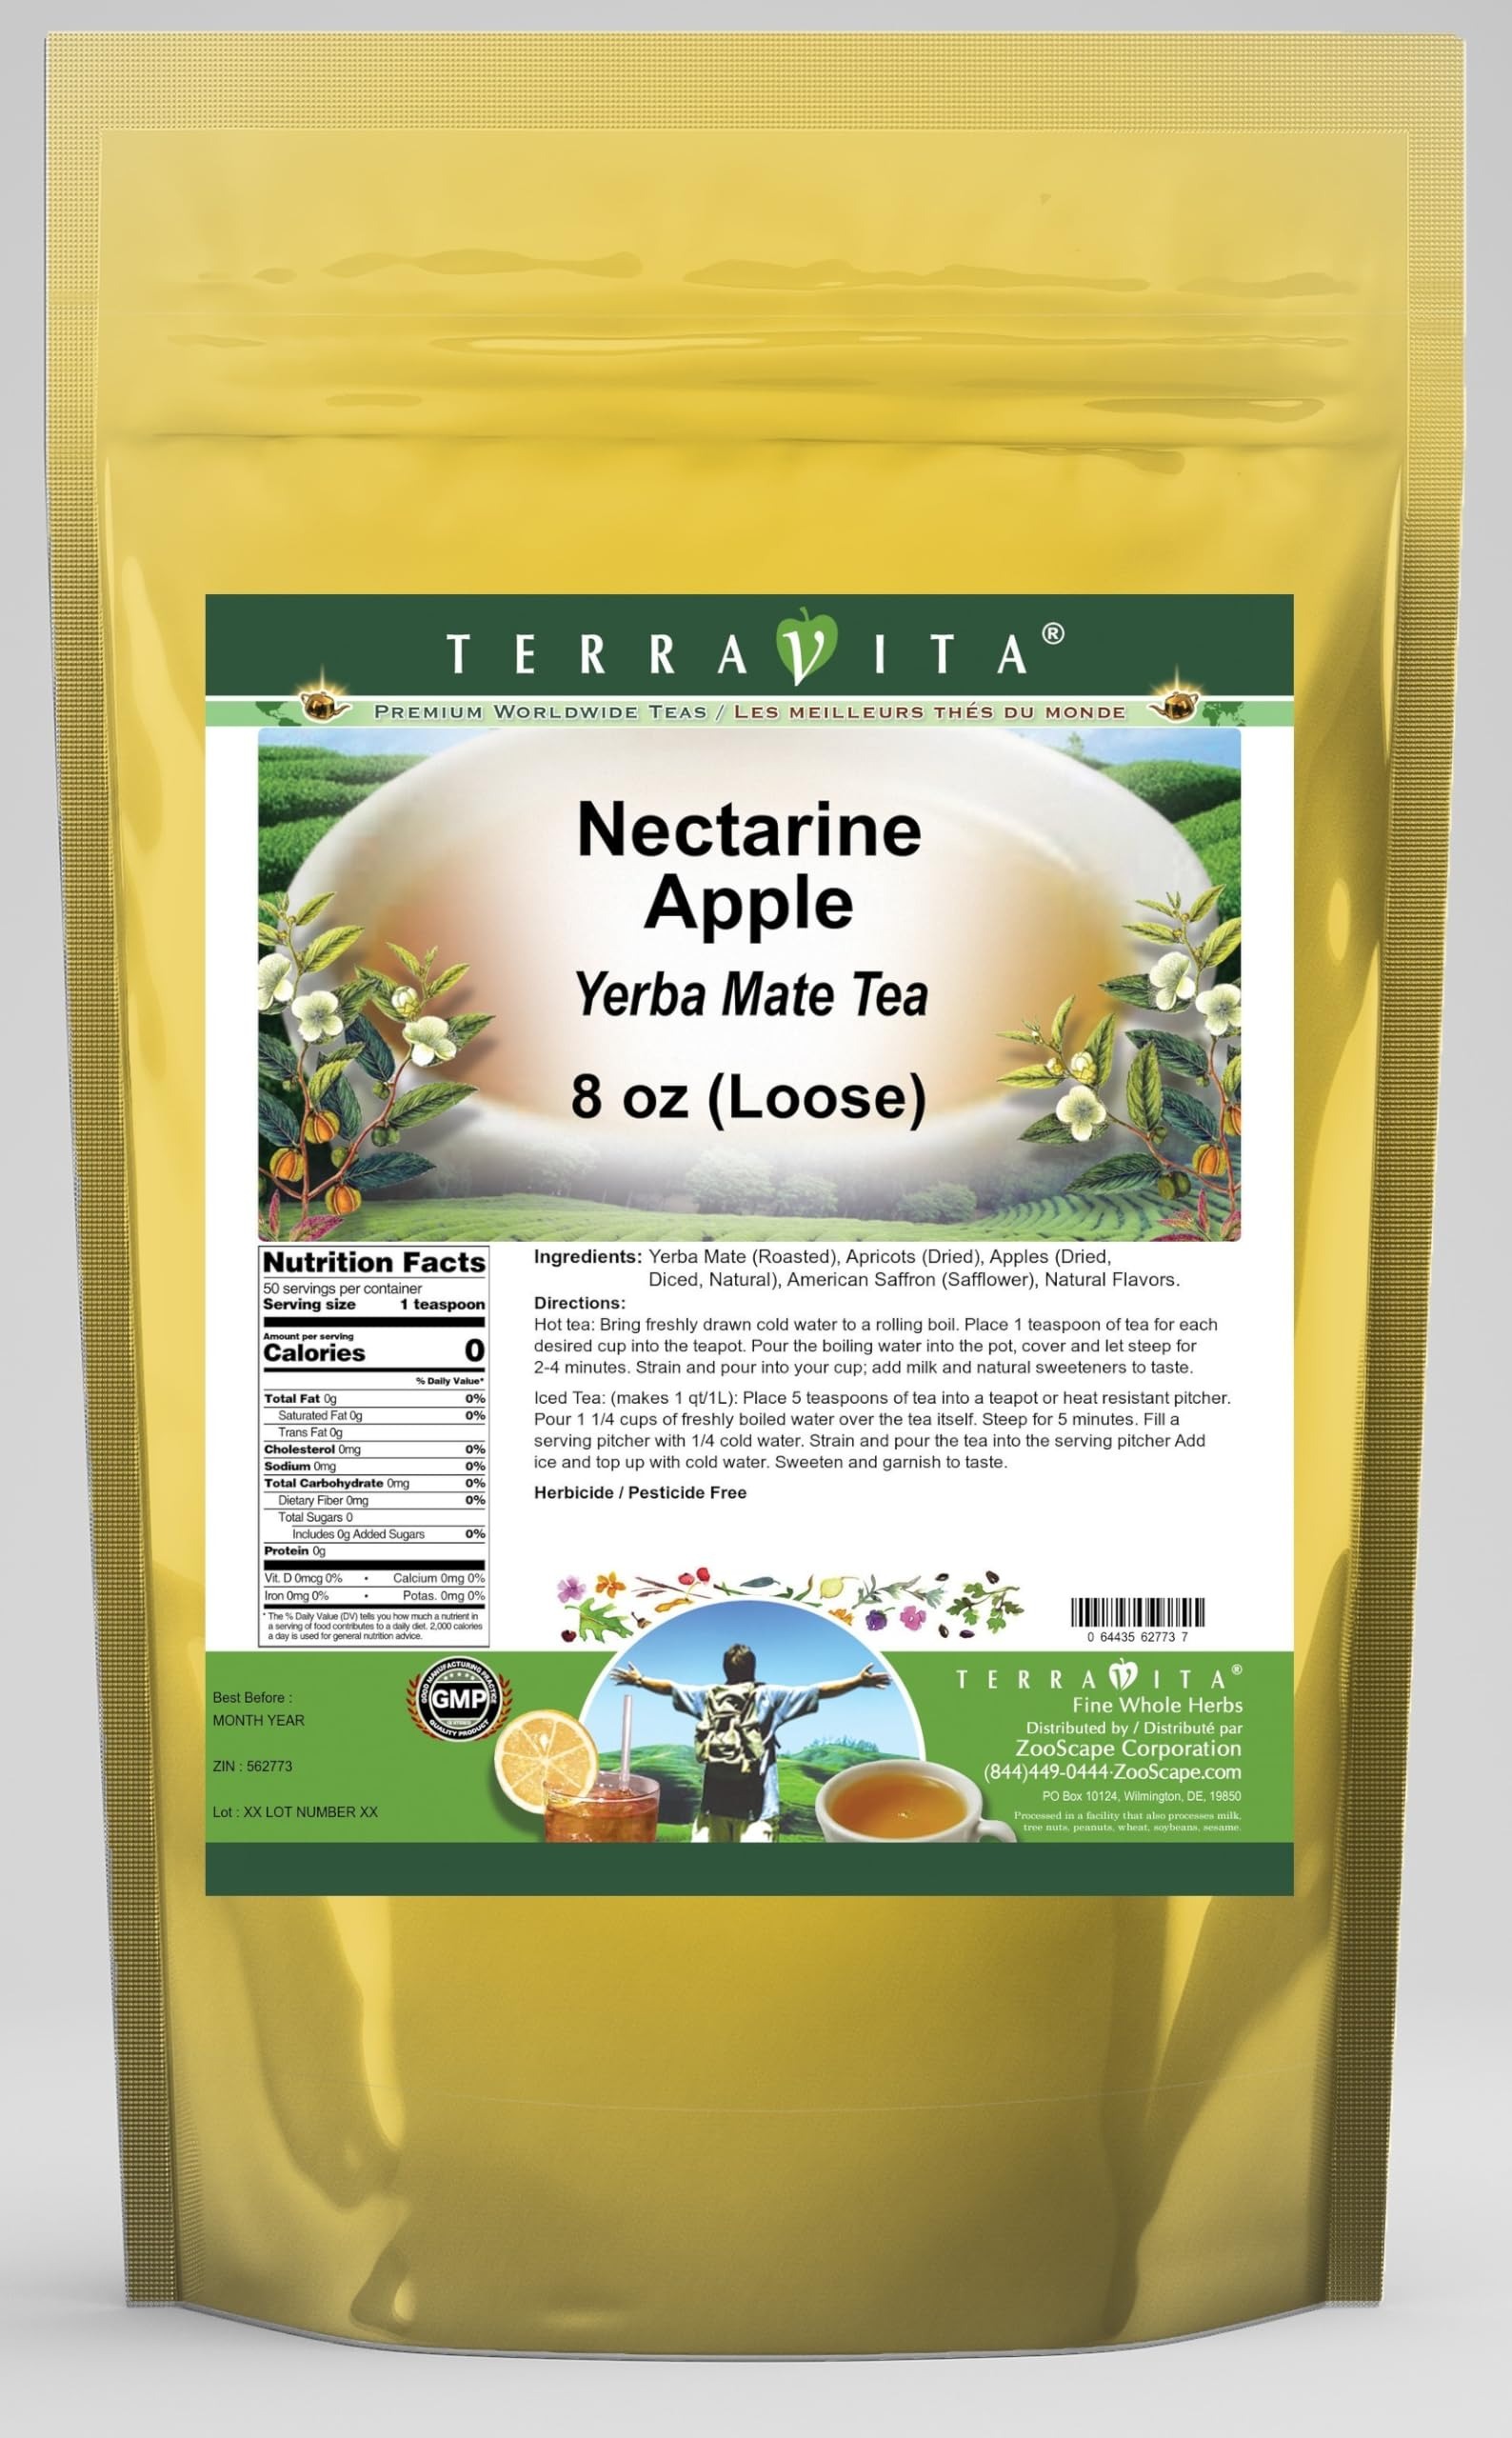
Item Name: Nectarine Apple Yerba Mate Tea (Loose) (8 oz, ZIN: 562773) - 3 Pack
Bullet Point 1: Our Nectarine Apple Yerba Mate tea is a scrumptuous all-natural flavored Yerba Mate coffee substitute with Apricots, Apples (Dried, Diced, Natural) and American Saffron (Safflower) that will refresh you with its terrific taste! You will enjoy the earthy and acidity-free Nectarine Apple aroma and flavor again and again! - Ingredients: Yerba Mate, Apricots, Apples (Dried, Diced, Natural), American Saffron (Safflower) and Natural Nectarine Apple Flavor.
Bullet Point 2: No fillers.
Bullet Point 3: Manufacturer: TerraVita
Bullet Point 4: Size: 8 oz
Bullet Point 5: Loose Leaf Yerba Mate Tea - Packed in a convenient upright pouch!
Product Description: Our Nectarine Apple Yerba Mate tea is a scrumptuous all-natural flavored Yerba Mate coffee substitute with Apricots, Apples (Dried, Diced, Natural) and American Saffron (Safflower) that will refresh you with its terrific taste! You will enjoy the earthy and acidity-free Nectarine Apple aroma and flavor again and again! - Ingredients: Yerba Mate, Apricots, Apples (Dried, Diced, Natural), American Saffron (Safflower) and Natural Nectarine Apple Flavor. - Hot tea brewing method: Bring freshly drawn cold water to a rolling boil. Place 1 teaspoon of tea for each desired cup into the teapot. Pour the boiling water into the pot, cover and let steep for 2-4 minutes. Strain and pour into your cup; add milk and natural sweeteners to taste. - Iced tea brewing method: (to make 1 liter/quart): Place 5 teaspoons of tea into a teapot or heat resistant pitcher. Pour 1 1/4 cups of freshly boiled water over the tea itself. Steep for 5 minutes. Fill a serving pitcher with 1/4 cold water. Strain and pour the tea into the serving pitcher Add ice and top up with cold water. Sweeten and garnish to taste. - TerraVita is an exclusive line of premium-quality, natural source products that use only the finest, purest and most potent ingredients found around the world. TerraVita is hallmarked by the highest possible standards of purity, potency, stability and freshness. All of our products are prepared with the highest elements of quality control, from raw materials through the entire manufacturing process, up to and including the moment that the bottles or bags are sealed for freshness and shipped out to you. Our highest possible standards are certified by independent laboratories and backed by our personal guarantee. - TerraVita exists to meet and ensure your family's health and wellness without
Value: 24.0
Unit: Ounce

Price: 72.93